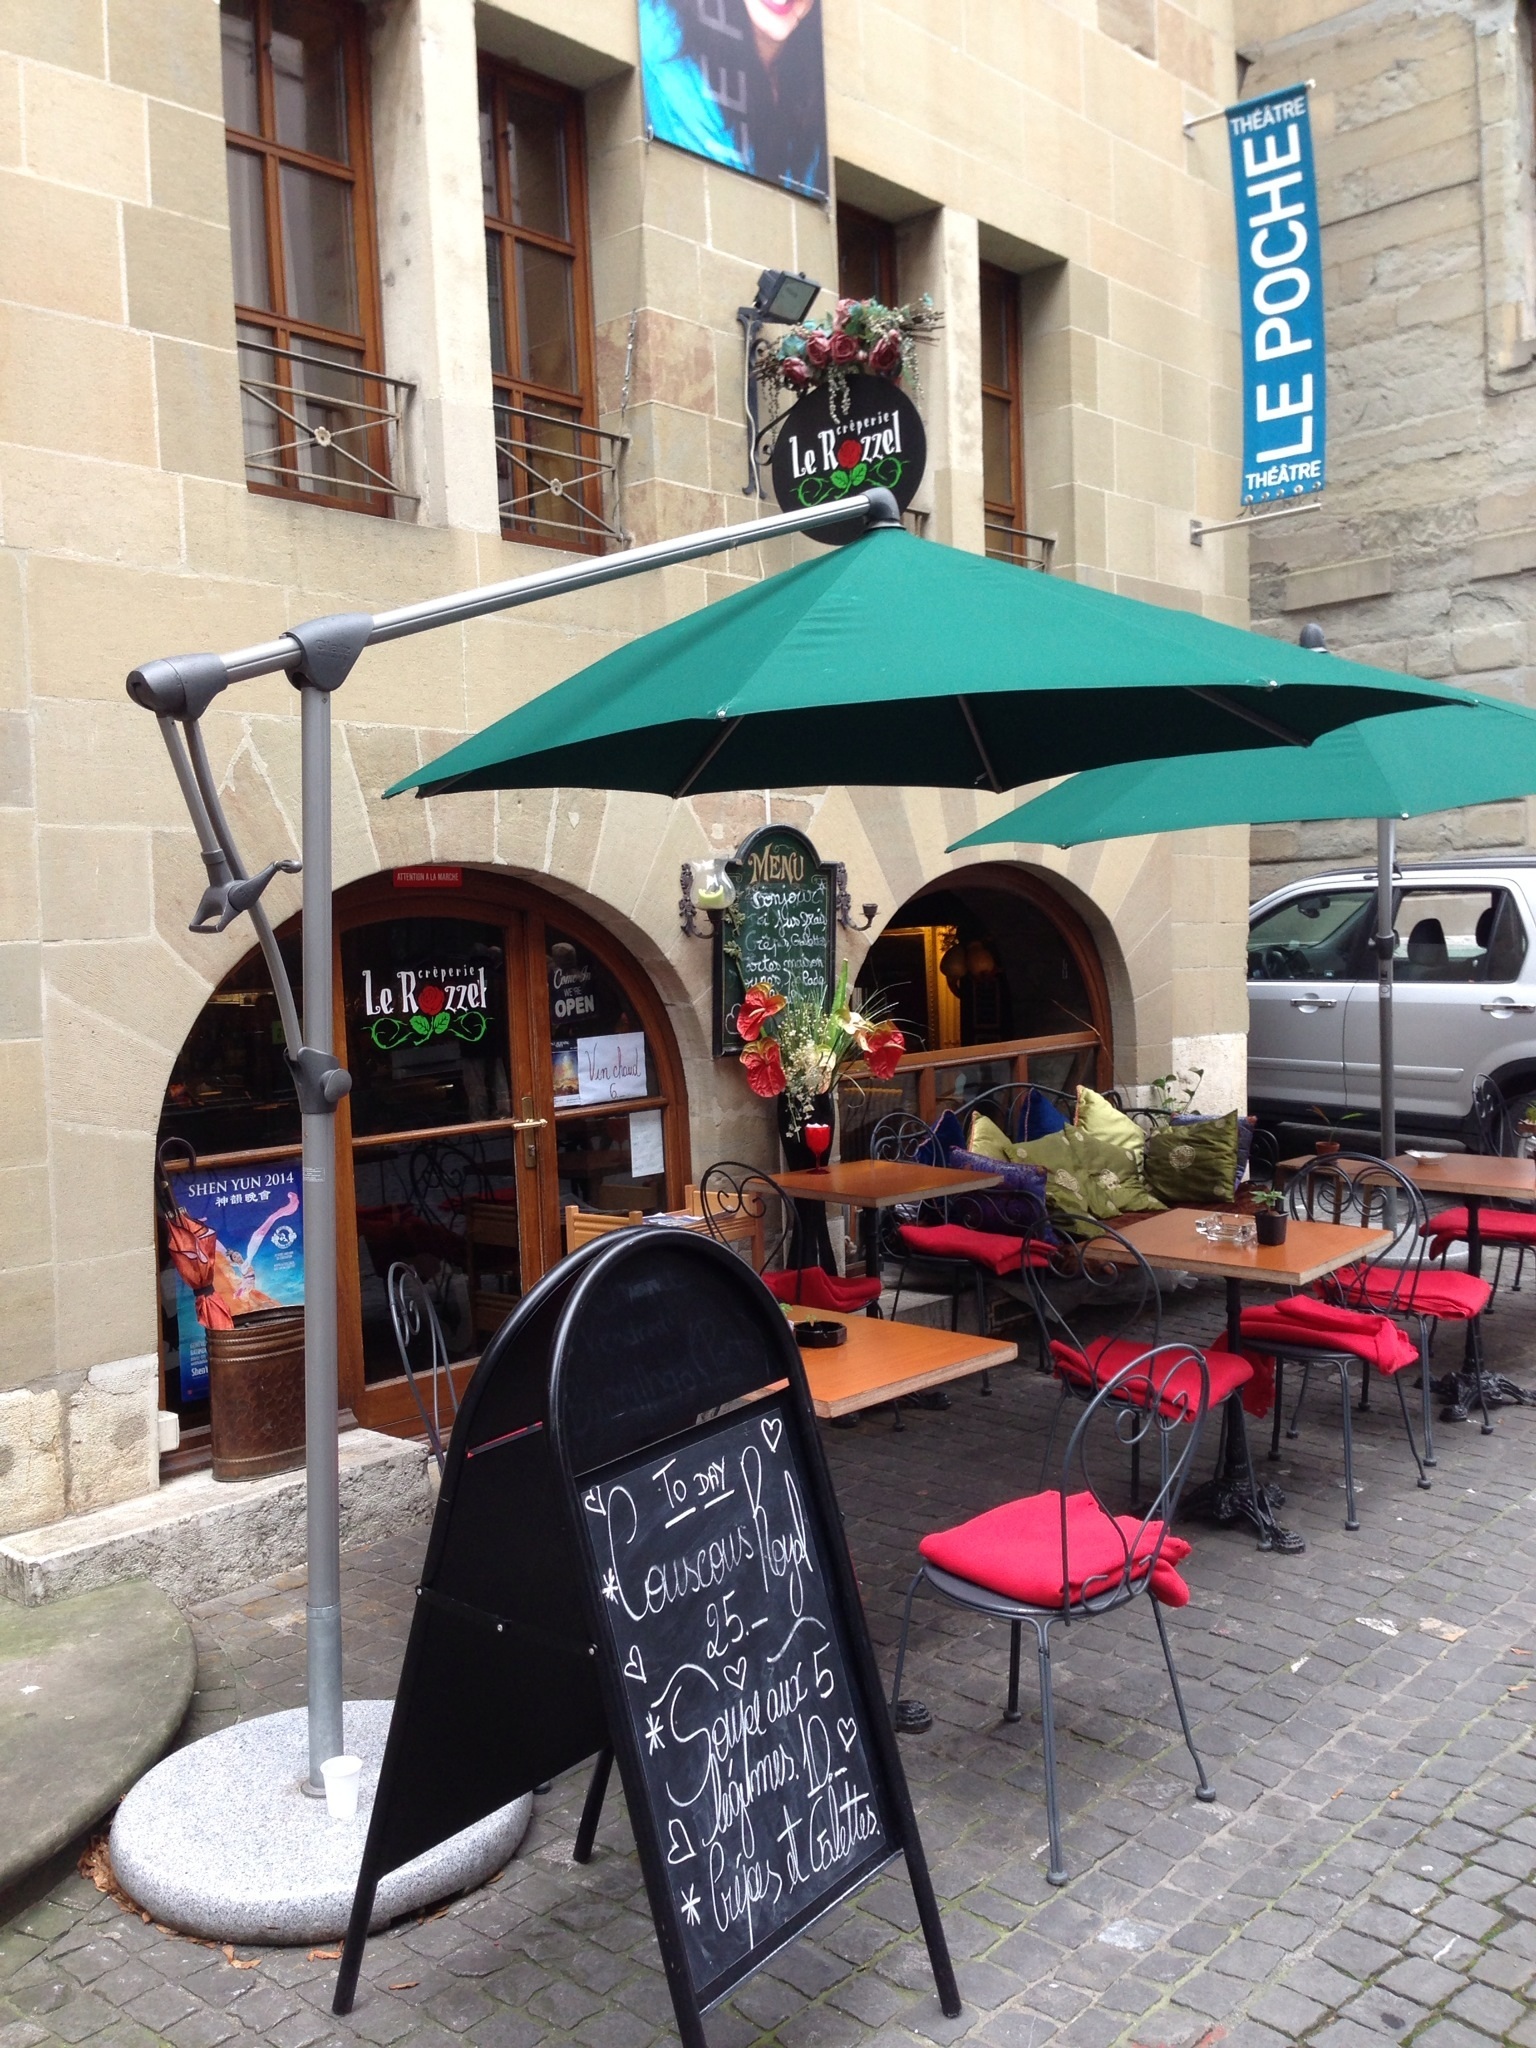
restaurant, city, bar, green, umbrella, market, public space, zurich, parasol